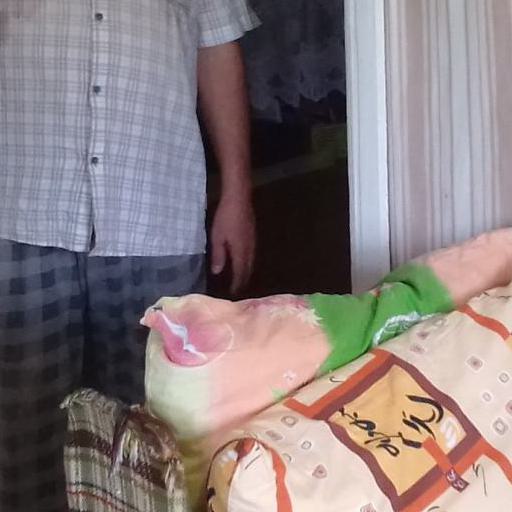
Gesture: no_gesture